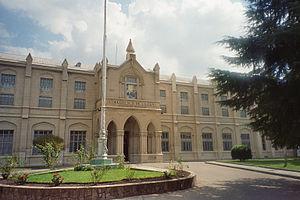
Luján est une ville de la province de Buenos Aires en Argentine. La ville est le chef-lieu du partido homonyme.